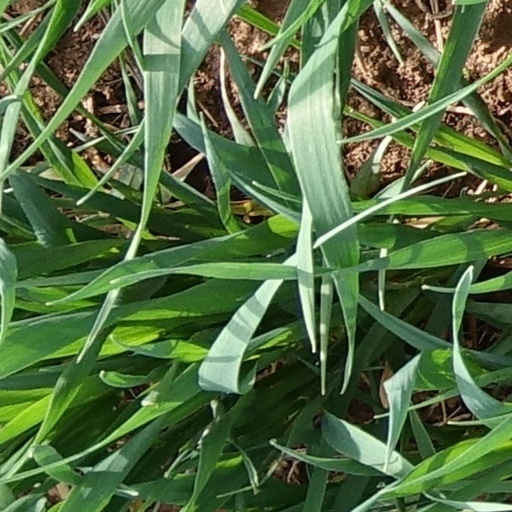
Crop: wheat